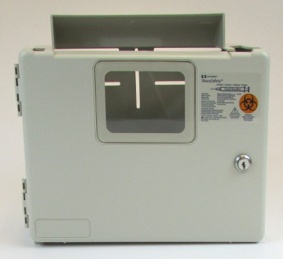
capsa M Series Sharps Locking Cabinet
capsa M Series Sharps Locking Cabinet
Brand: capsa
Category: Business & Industrial > Medical > Medical Furniture > Medical Cabinets